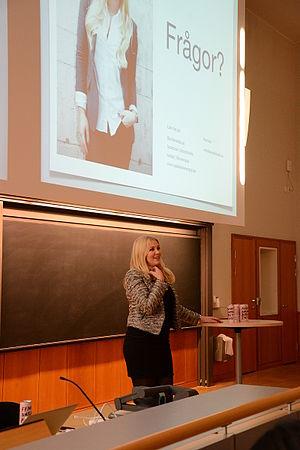
Isabella Desirée Löwengrip également connu comme "Blondinbella" était une entrepreneure, actrice, chargée de cours et blogueuse suédoise.